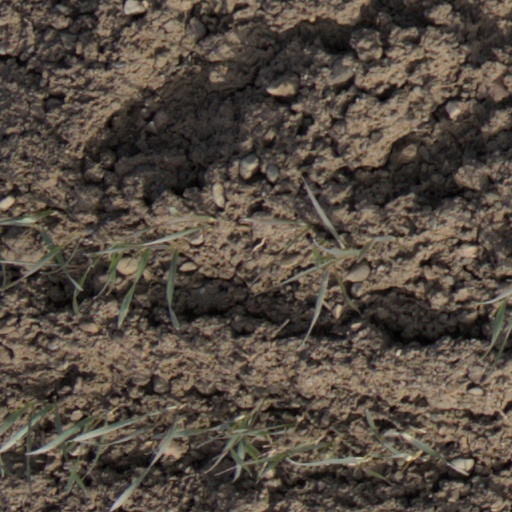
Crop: wheat